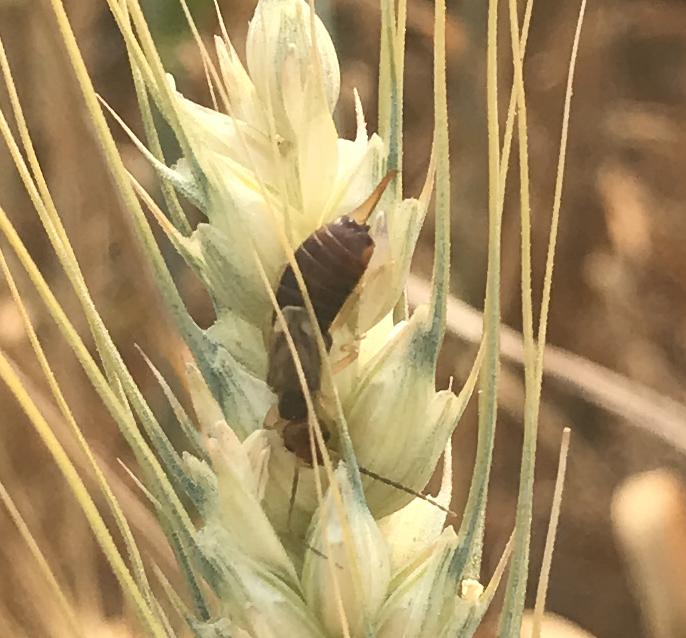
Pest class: predators